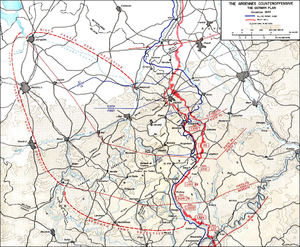
La bataille de Saint-Vith est un épisode de la bataille des Ardennes, qui débuta le 16 décembre 1944 avec la contre-offensive de la Vᵉ Panzer Armee contre le flanc droit des positions du VIIIᵉ Corps américain, visant à reprendre Anvers aux mains des Alliés. Elle résulta en une retraite américaine et la reprise de la ville par les Allemands le 21 décembre.
La bataille des Ardennes est le nom donné à l'ensemble des opérations militaires qui se sont déroulées en Ardennes pendant l'hiver 1944-1945. Le théâtre des opérations se déroule presque exclusivement en Belgique orientale, principalement en Ardenne belge avec, pour objectif final, la reconquête du port d'Anvers, mais l'offensive allemande sera stoppée avant même d'atteindre la Meuse. La bataille commence le 16 décembre 1944 par une attaque surprise allemande, à laquelle on a donné le nom d'« offensive von Rundstedt ». Le Generalfeldmarschall von Rundstedt y était opposé : il estimait que l'objectif était trop ambitieux.